John Arthur Fraser

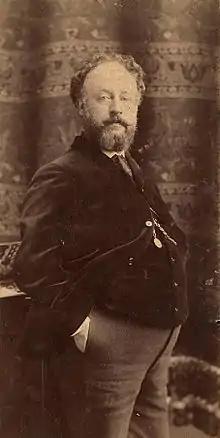
Fraser c. 1875

John Arthur Fraser (also known as John A. Fraser and J. A. Fraser) (9 January 1838 – 1 January 1898) was an English artist, photography entrepreneur and teacher. He undertook various paintings for the Canadian Pacific Railway. He is known for his highly realistic landscapes of Canada and the United States, many of them watercolor paintings.